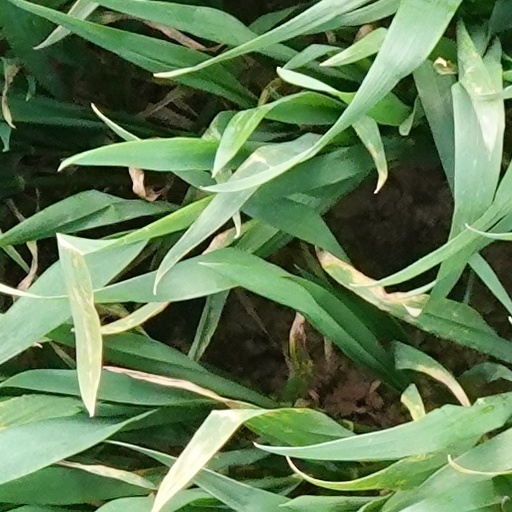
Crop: wheat